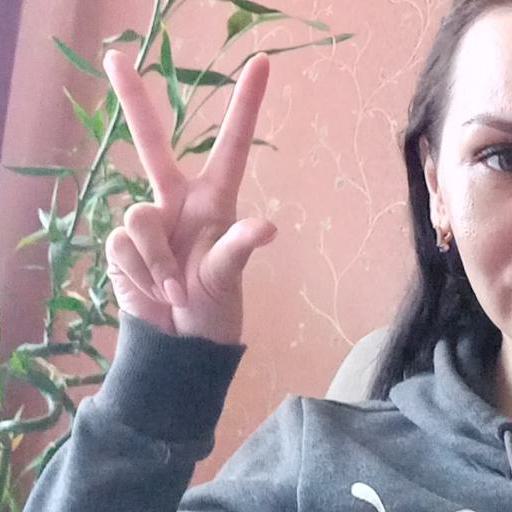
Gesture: three2